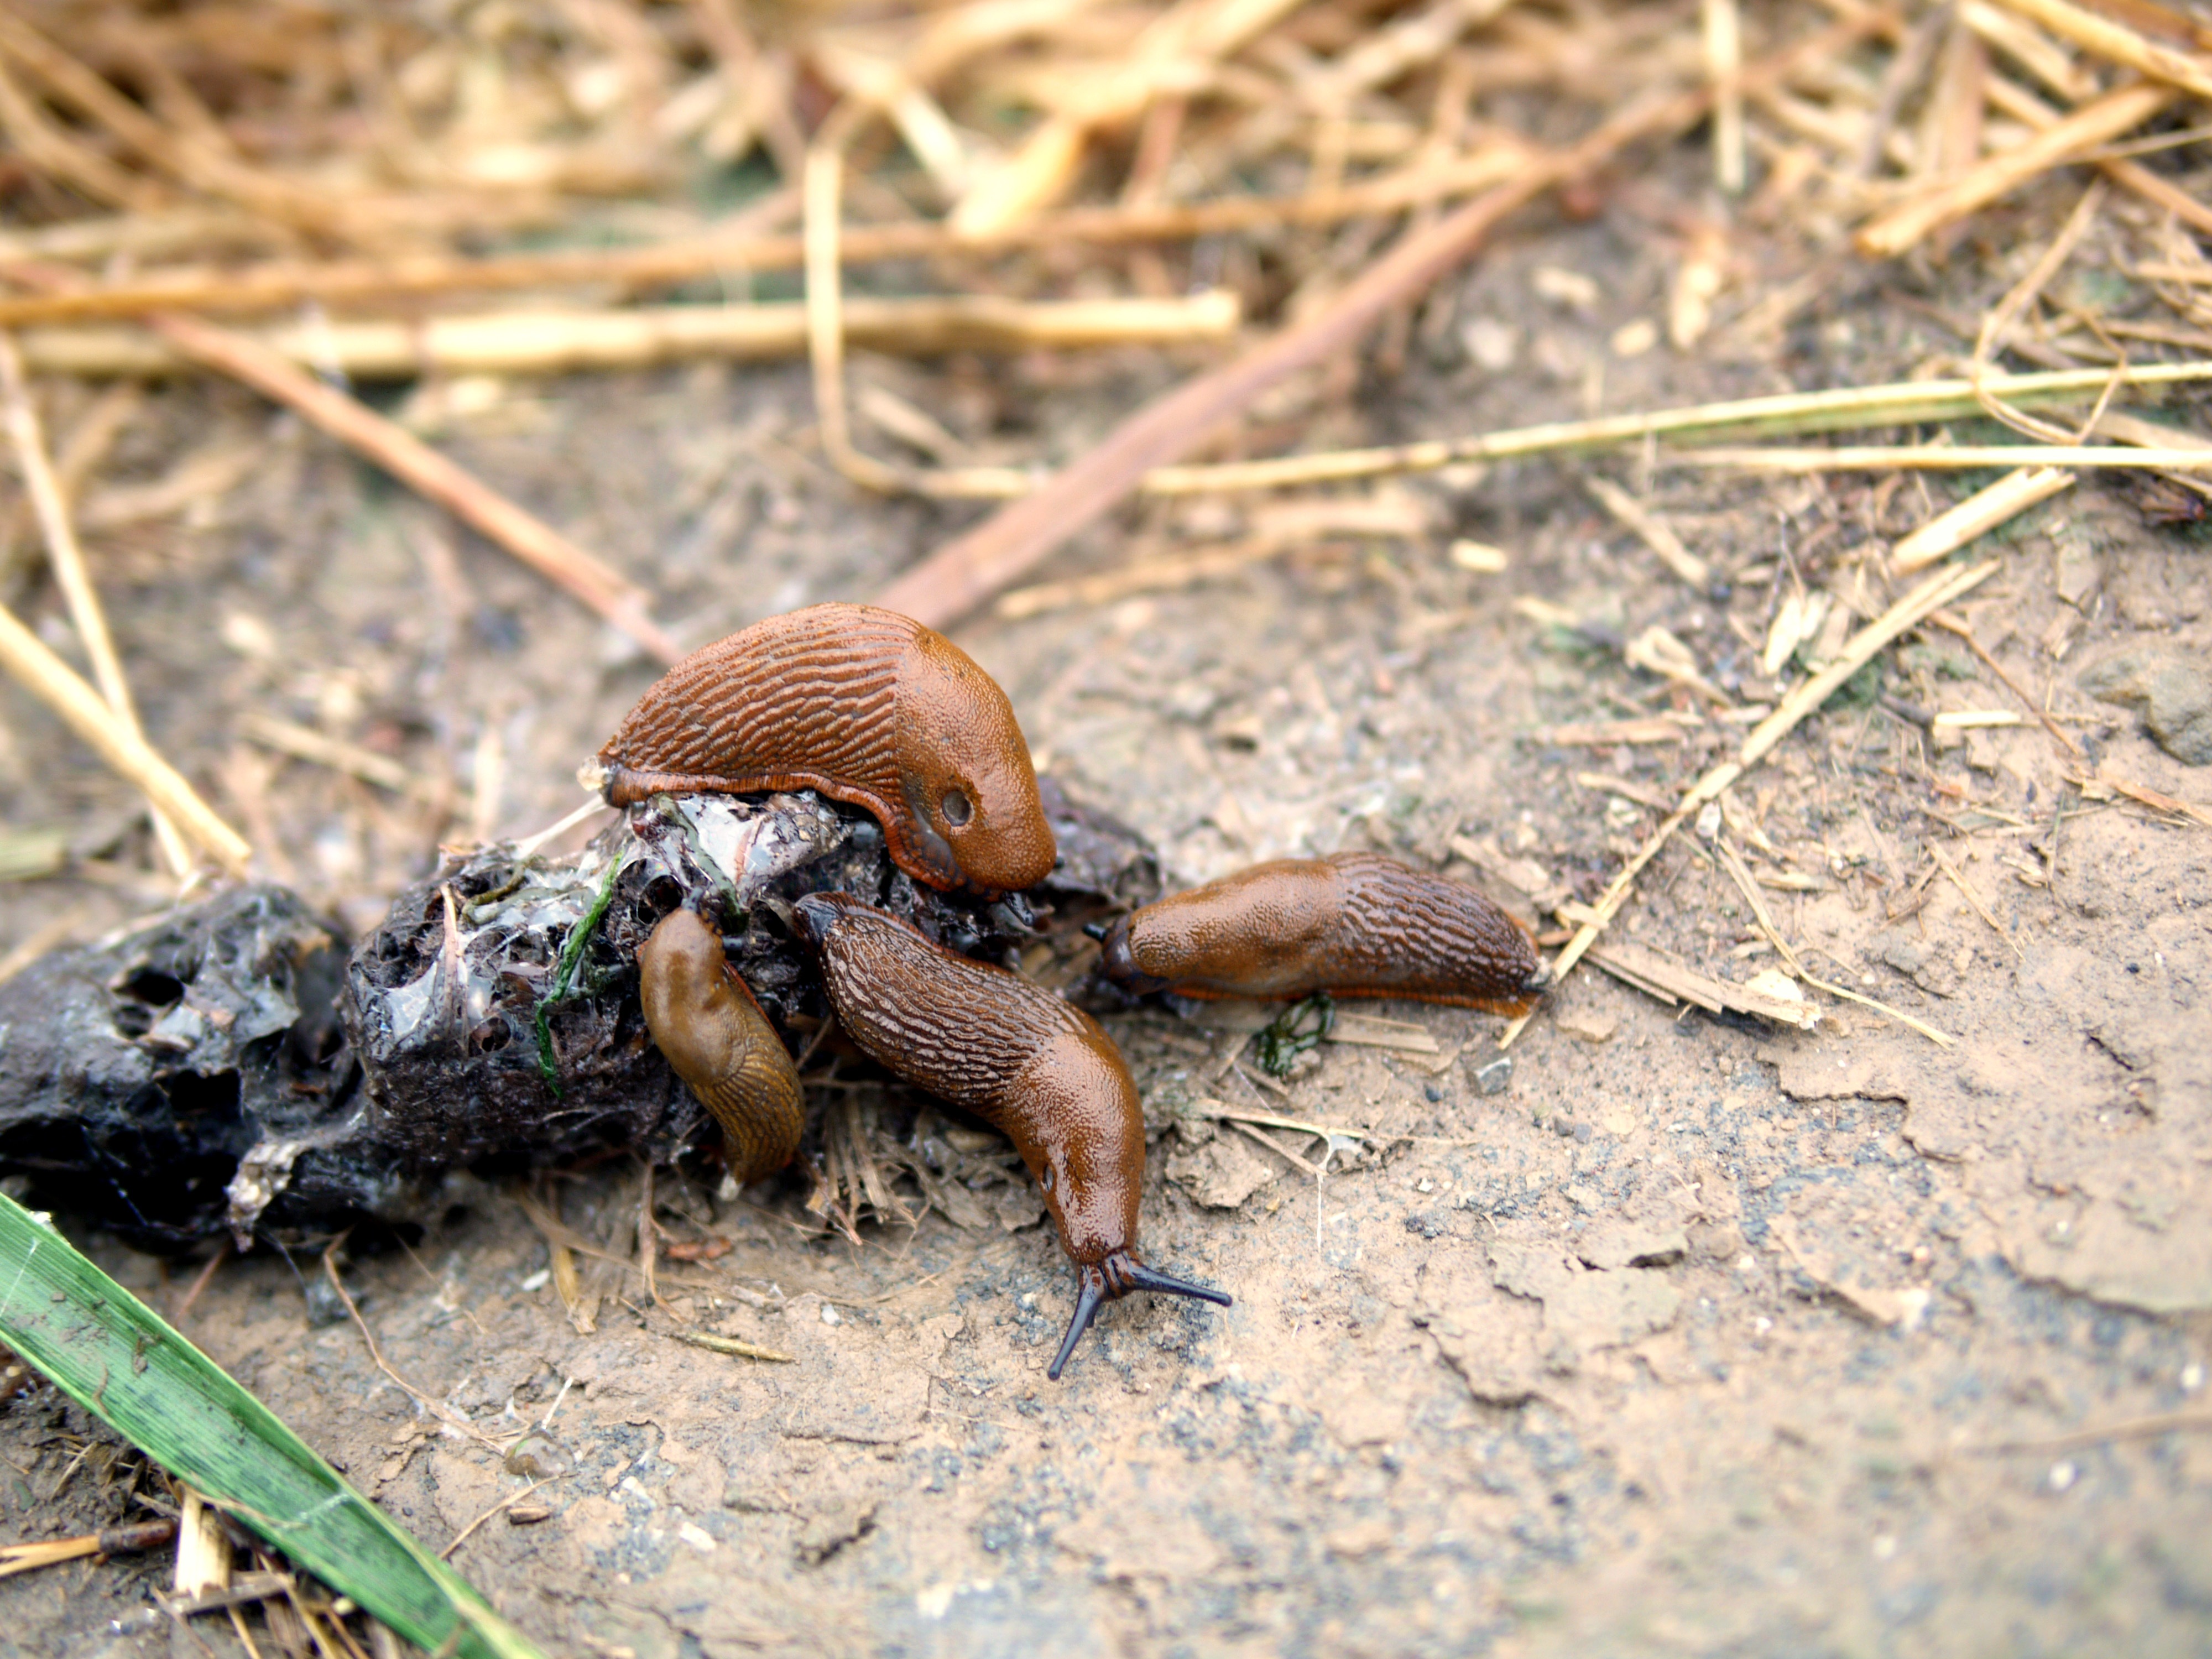
animal, wildlife, together, eat, fauna, invertebrate, animals, funny, of course, feast, snails, nasty, kot, slick, macro photography, waste recycling, family fast, sea slugs, arion rufus, red wegschnecke, gender opening, hermaphrodite